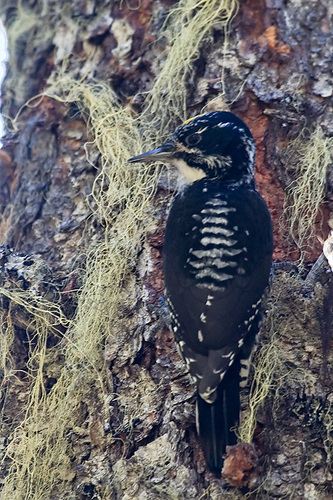
this bird has black and white feathers with a white throat.
a small bird with a big head and long body that has a sharp beak.
bird has black body feathers, black eye and black beaka medium sized black bird with a white striped back and yellow accented primaries.
a small bird with black and gray markings and a black beak.
this bird has wings that are black and has a long bill
this bird has wings that are black and has a white belly
this bird is black with white and has a long, pointy beak.
this is a large bird that has a large thick sharp bill and is black with some light grey in the primaries and the nape and crown.
this us a larger bird with black and white stripes on its back and some white on its tail and throat.
Species: American Three Toed Woodpecker